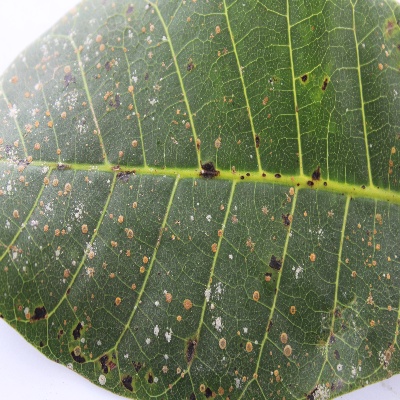
Crop: Cashew
Condition: red rust